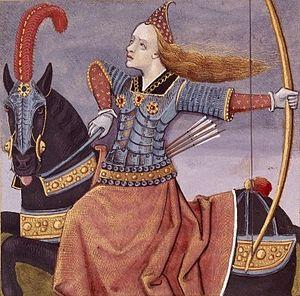
Penthésilée, reine des Amazones. Miniature extraite de la collection De mulieribus claris de Boccace.
De mulieribus claris est une collection de biographies de femmes historiques et mythologiques écrites par l'auteur florentin Boccace, publiée en 1374. Cette collection se distingue par le fait qu'elle est la première dans la littérature occidentale comprenant exclusivement des biographies de femmes. Boccace la rédige dans sa vieillesse entre 1361 et 1362, retiré à Certaldo loin de l'agitation mondaine, et la présente dans sa préface comme la contrepartie du De viris illustribus, recueil de biographies de grands hommes que compose Pétrarque.
Dans la mythologie grecque, Penthésilée est une reine des Amazones.